Jewels of Mary I of England

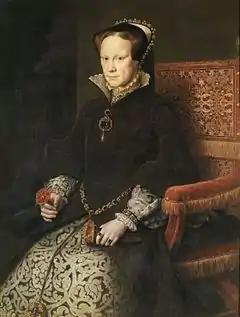
Mary I of England, Antonis Mor, Prado

An inventory of the jewels of Mary I of England, known as Princess Mary or the Lady Mary in the years 1542 to 1546, was kept by her lady in waiting Mary Finch. The manuscript is now held by the British Library. It was published by Frederic Madden in 1831. Some pieces are listed twice. The British Library also has an inventory of the jewels she inherited on coming to the throne in 1553.